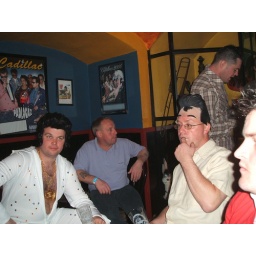
Clive's just spotted himself in the mirror and reminisces about the days when he had hair.